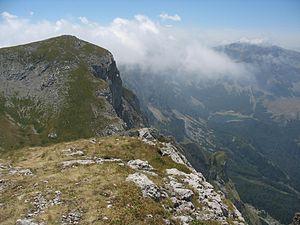
Les Alpes dinariques ou Dinarides sont un massif montagneux des Balkans occidentaux qui doivent leur nom au mont Dinara. Elles s'élèvent entre la plaine de Pannonie au nord-est et la mer Adriatique au sud-ouest, en plusieurs chaînes montagneuses orientées principalement selon un axe nord-ouest/sud-est, de la Slovénie au nord de l'Albanie où culmine leur plus haut sommet, à 2 692 mètres d'altitude : le Maja Jezercë. Elles couvrent au total six pays reconnus internationalement, auxquels peut s'ajouter le Kosovo. La plus grande ville est Sarajevo, capitale de la Bosnie-Herzégovine. Trois climats distincts influencent le massif : méditerranéen à l'ouest, montagnard au centre, où le relief est le plus élevé, et continental à l'est.